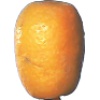
Label: Kumquats 1